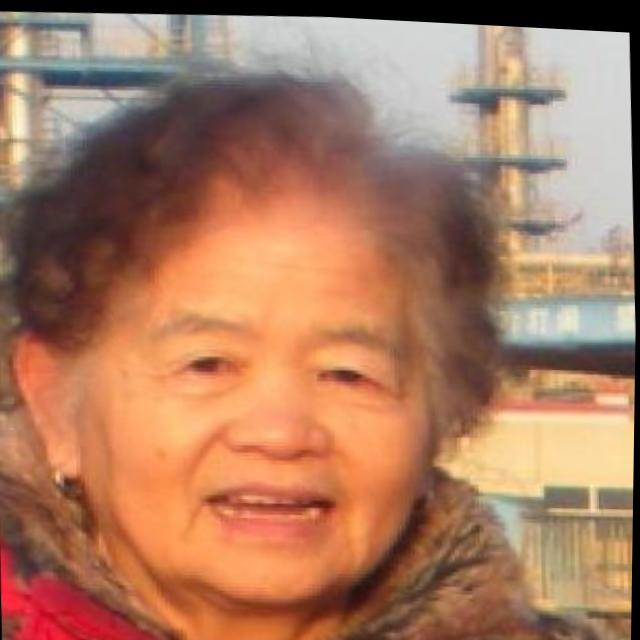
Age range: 65+